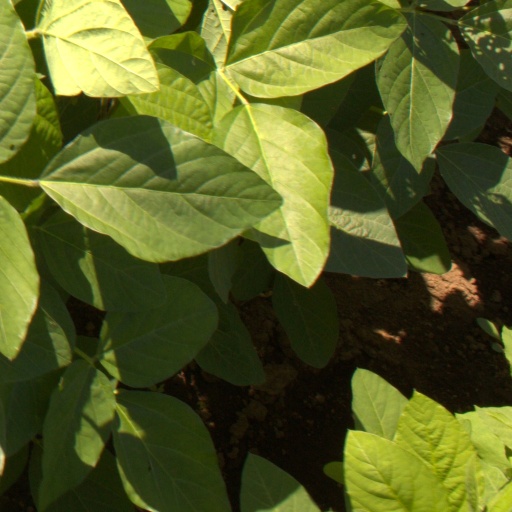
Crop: soybean